Teatro Coccia

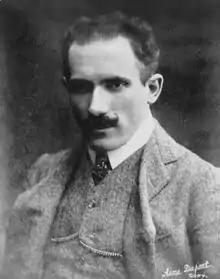
Arturo Toscanini inaugurated the Teatro Coccia with "Les Huguenots", followed by the "Aida" and "La forza del destino"

The inauguration of the new Coccia Theater took place on the evening of 22 December 1888, with the opera "Les Huguenots" by Giacomo Meyerbeer, directed by the great virtuoso conductor Arturo Toscanini. Probably due to the complexity of the music, the inaugural opera was not well received. The "Maestro" Toscanini would direct in the Novara temple also "Aida" and "La forza del destino" by Giuseppe Verdi, as part of the inaugural season of the theater, conducted by Toscanini. On 21 December 1893, the second version of Giacomo Puccini's "Manon Lescaut" was performed for the first time at the Coccia. At the turn of 1895 and 1896, Maestro Antonino Palminteri directed respectively "Tannhäuser" by Richard Wagner and Loreley by Alfredo Catalani. In December 1900 Antonino Palminteri returned to Coccia to conduct "Tosca" and the success was so resounding that "La Stampa" expressed itself as follows: "The "Tosca" at the Coccia. As for the [...] splendid performance, the orchestra conducted by Palminteri, which he played with such confidence that it certainly did not reveal it was a first performance. And credit for this goes to maestro Palminteri who was able to give impetus, color and effectiveness [...] and therefore Puccini's music was well enjoyed." Giacomo Puccini sent to Maestro Antonino Palminteri a telegram reading : "Giacomo Puccini gratefully rejoices with the Egr. M° Palminteri and with the performers for the success obtained in Novara [...] Greetings and best wishes, G.Puccini."